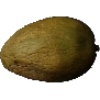
Label: Papaya 1